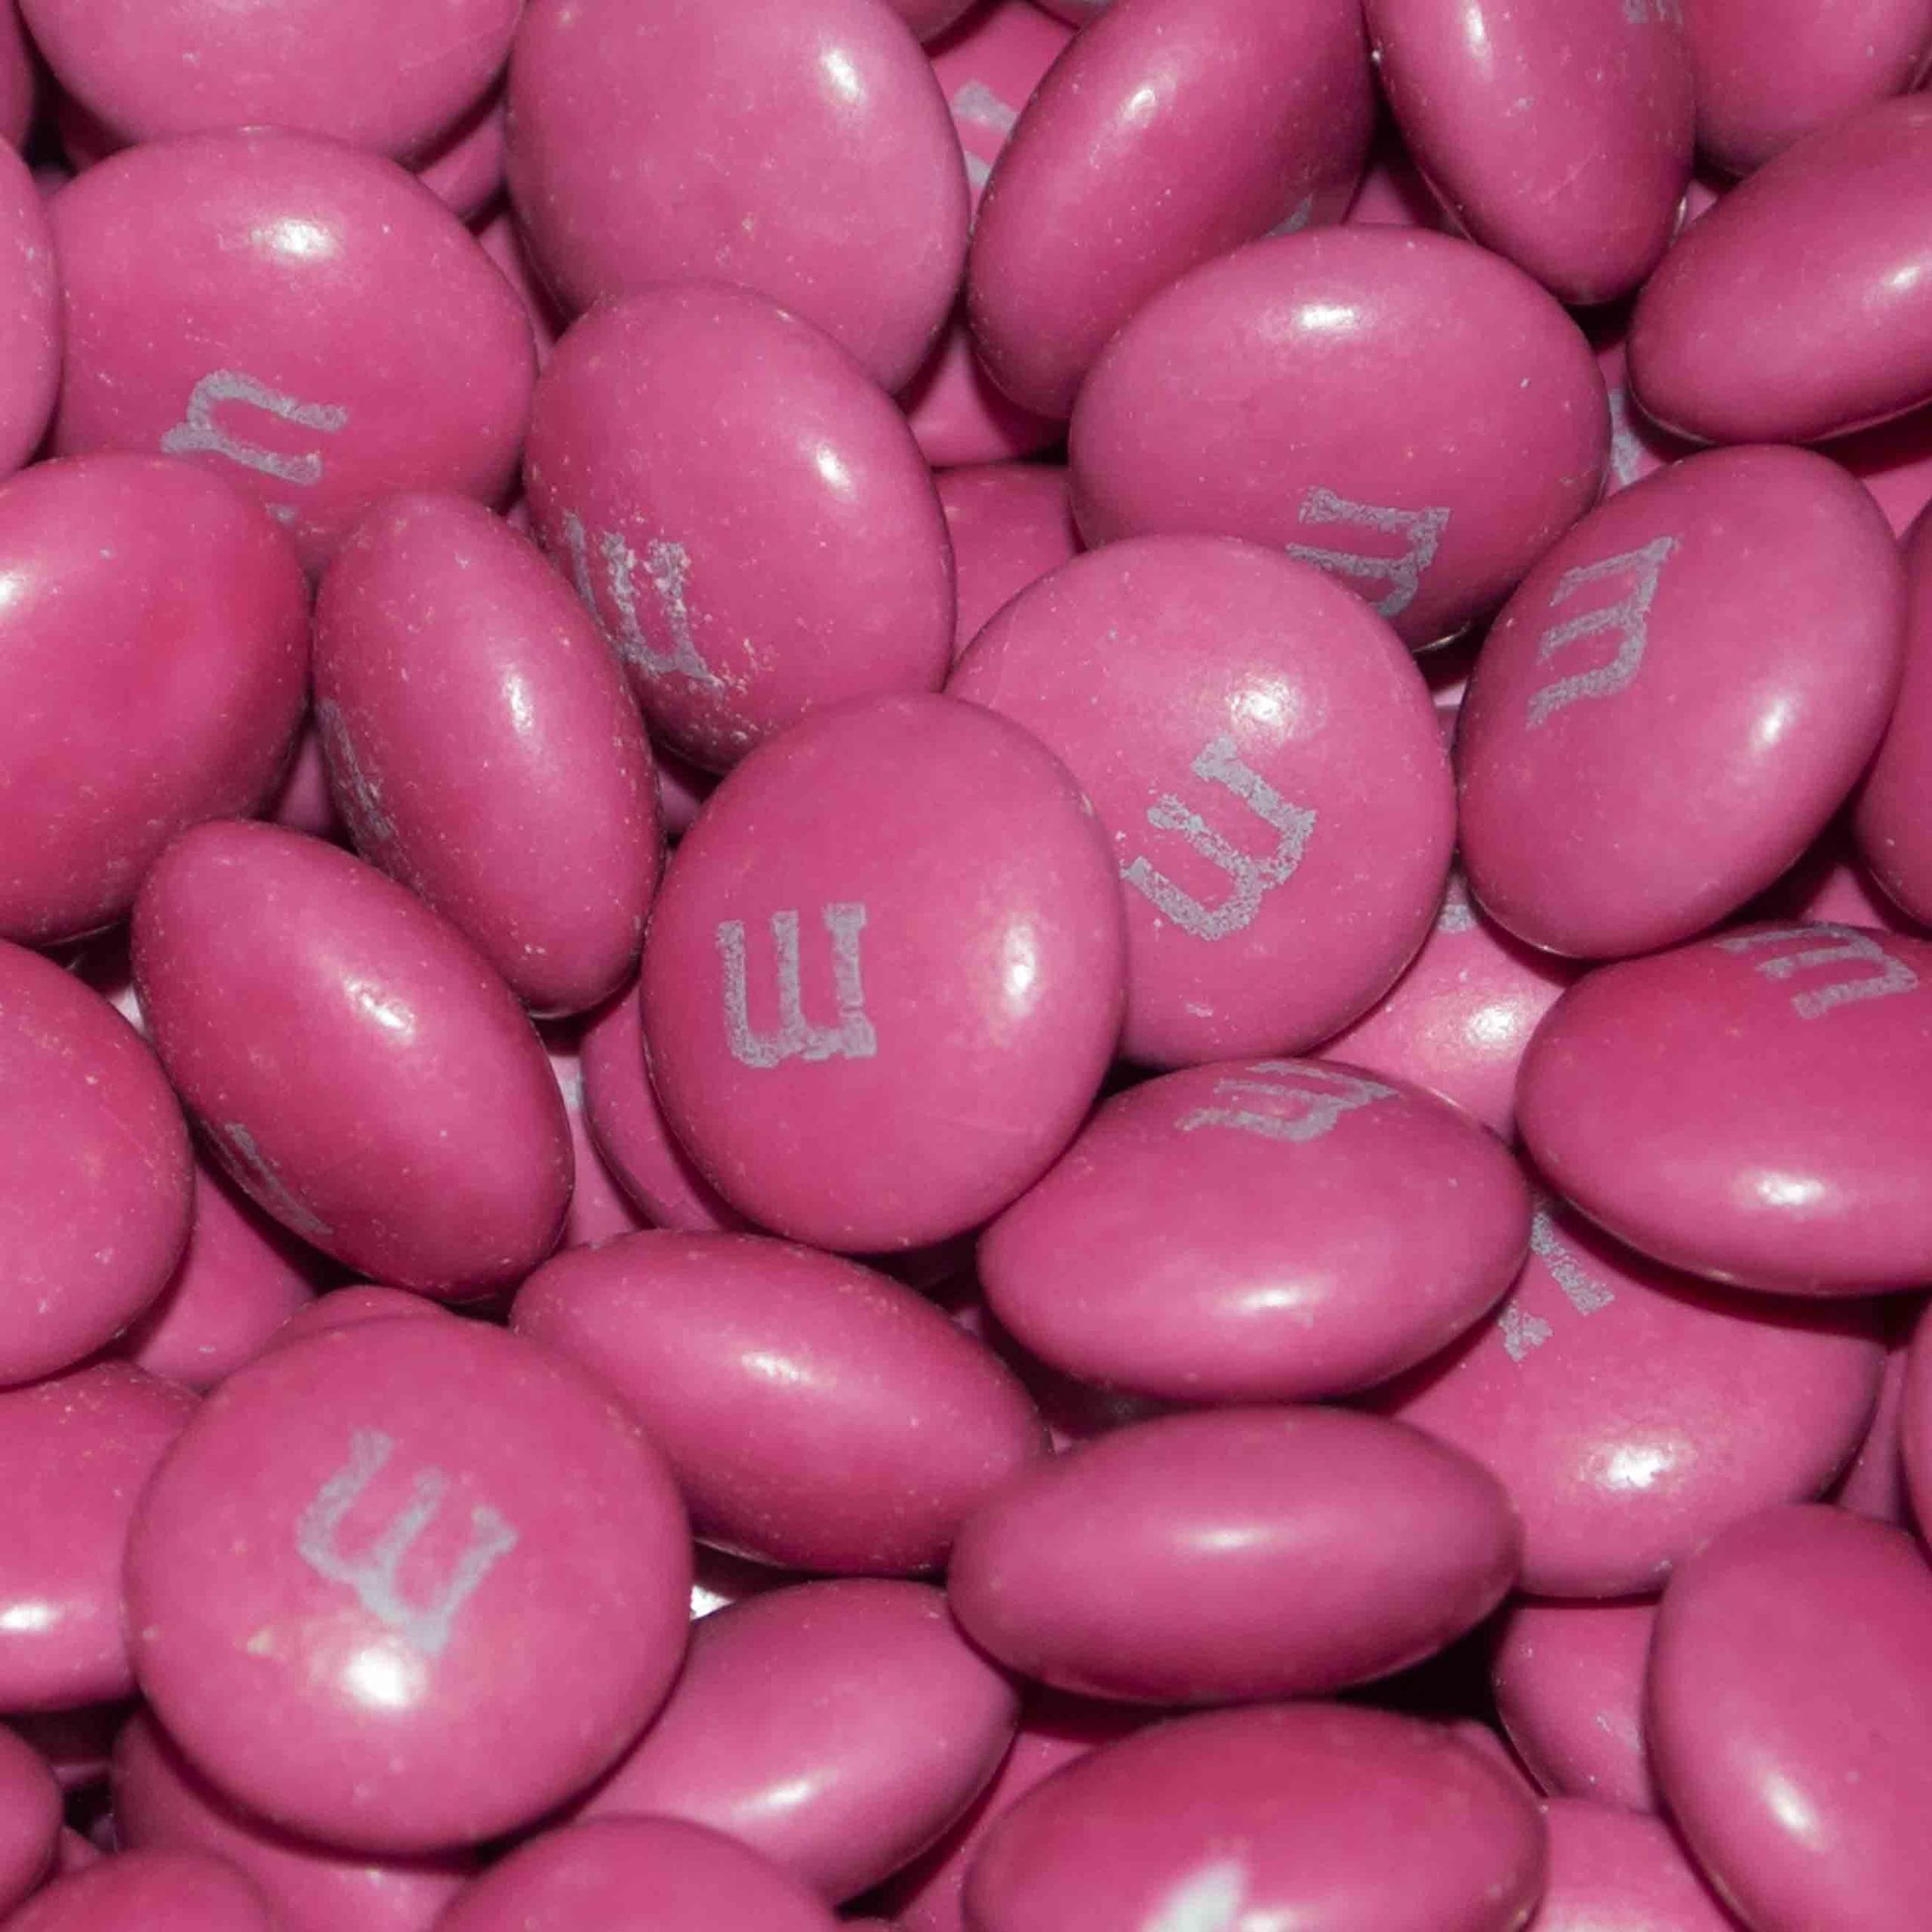
Item Name: 750 Pcs Dark Pink Candy M&M's Milk Chocolate (1.5 lb, 750 Pcs)
Bullet Point 1: Size: Approximately 750 Pcs - 1.5 Lb Bag
Bullet Point 2: Made In The USA
Bullet Point 3: Cold Pack Packaging This Candy Item Is Heat Sensitive And Will Ship With Cool Pack Packaging As Needed.
Bullet Point 4: Color Options: Mix And Match Colors For Your Graduation, Baby Shower, Bridal Shower, Wedding, Or Birthday Party Candy Buffet.
Value: 24.0
Unit: Ounce

Price: 44.99